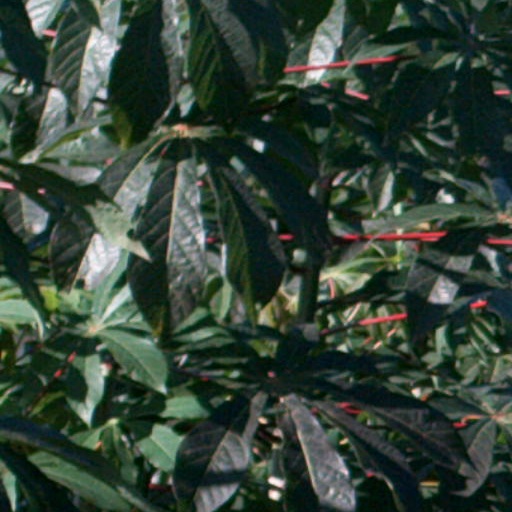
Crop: cassava